2014 Tunisian parliamentary election

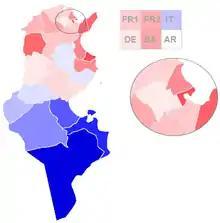
Results of the Tunisian parliamentary election 2014 by district.

The result was hailed internationally for its democratic viability as the only one of the major Arab Spring uprisings, including Libya and Egypt, that is not convulsed by instability and turmoil.